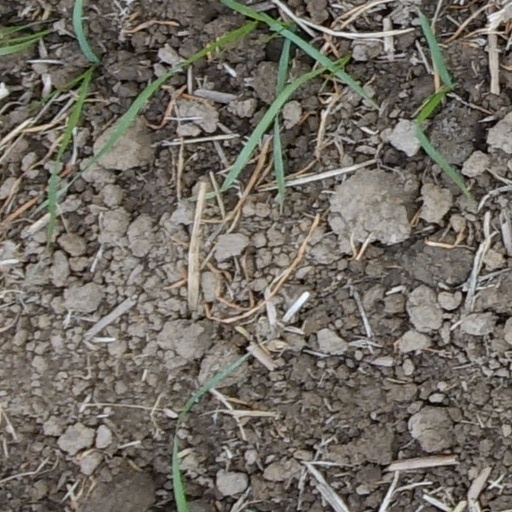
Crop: wheat